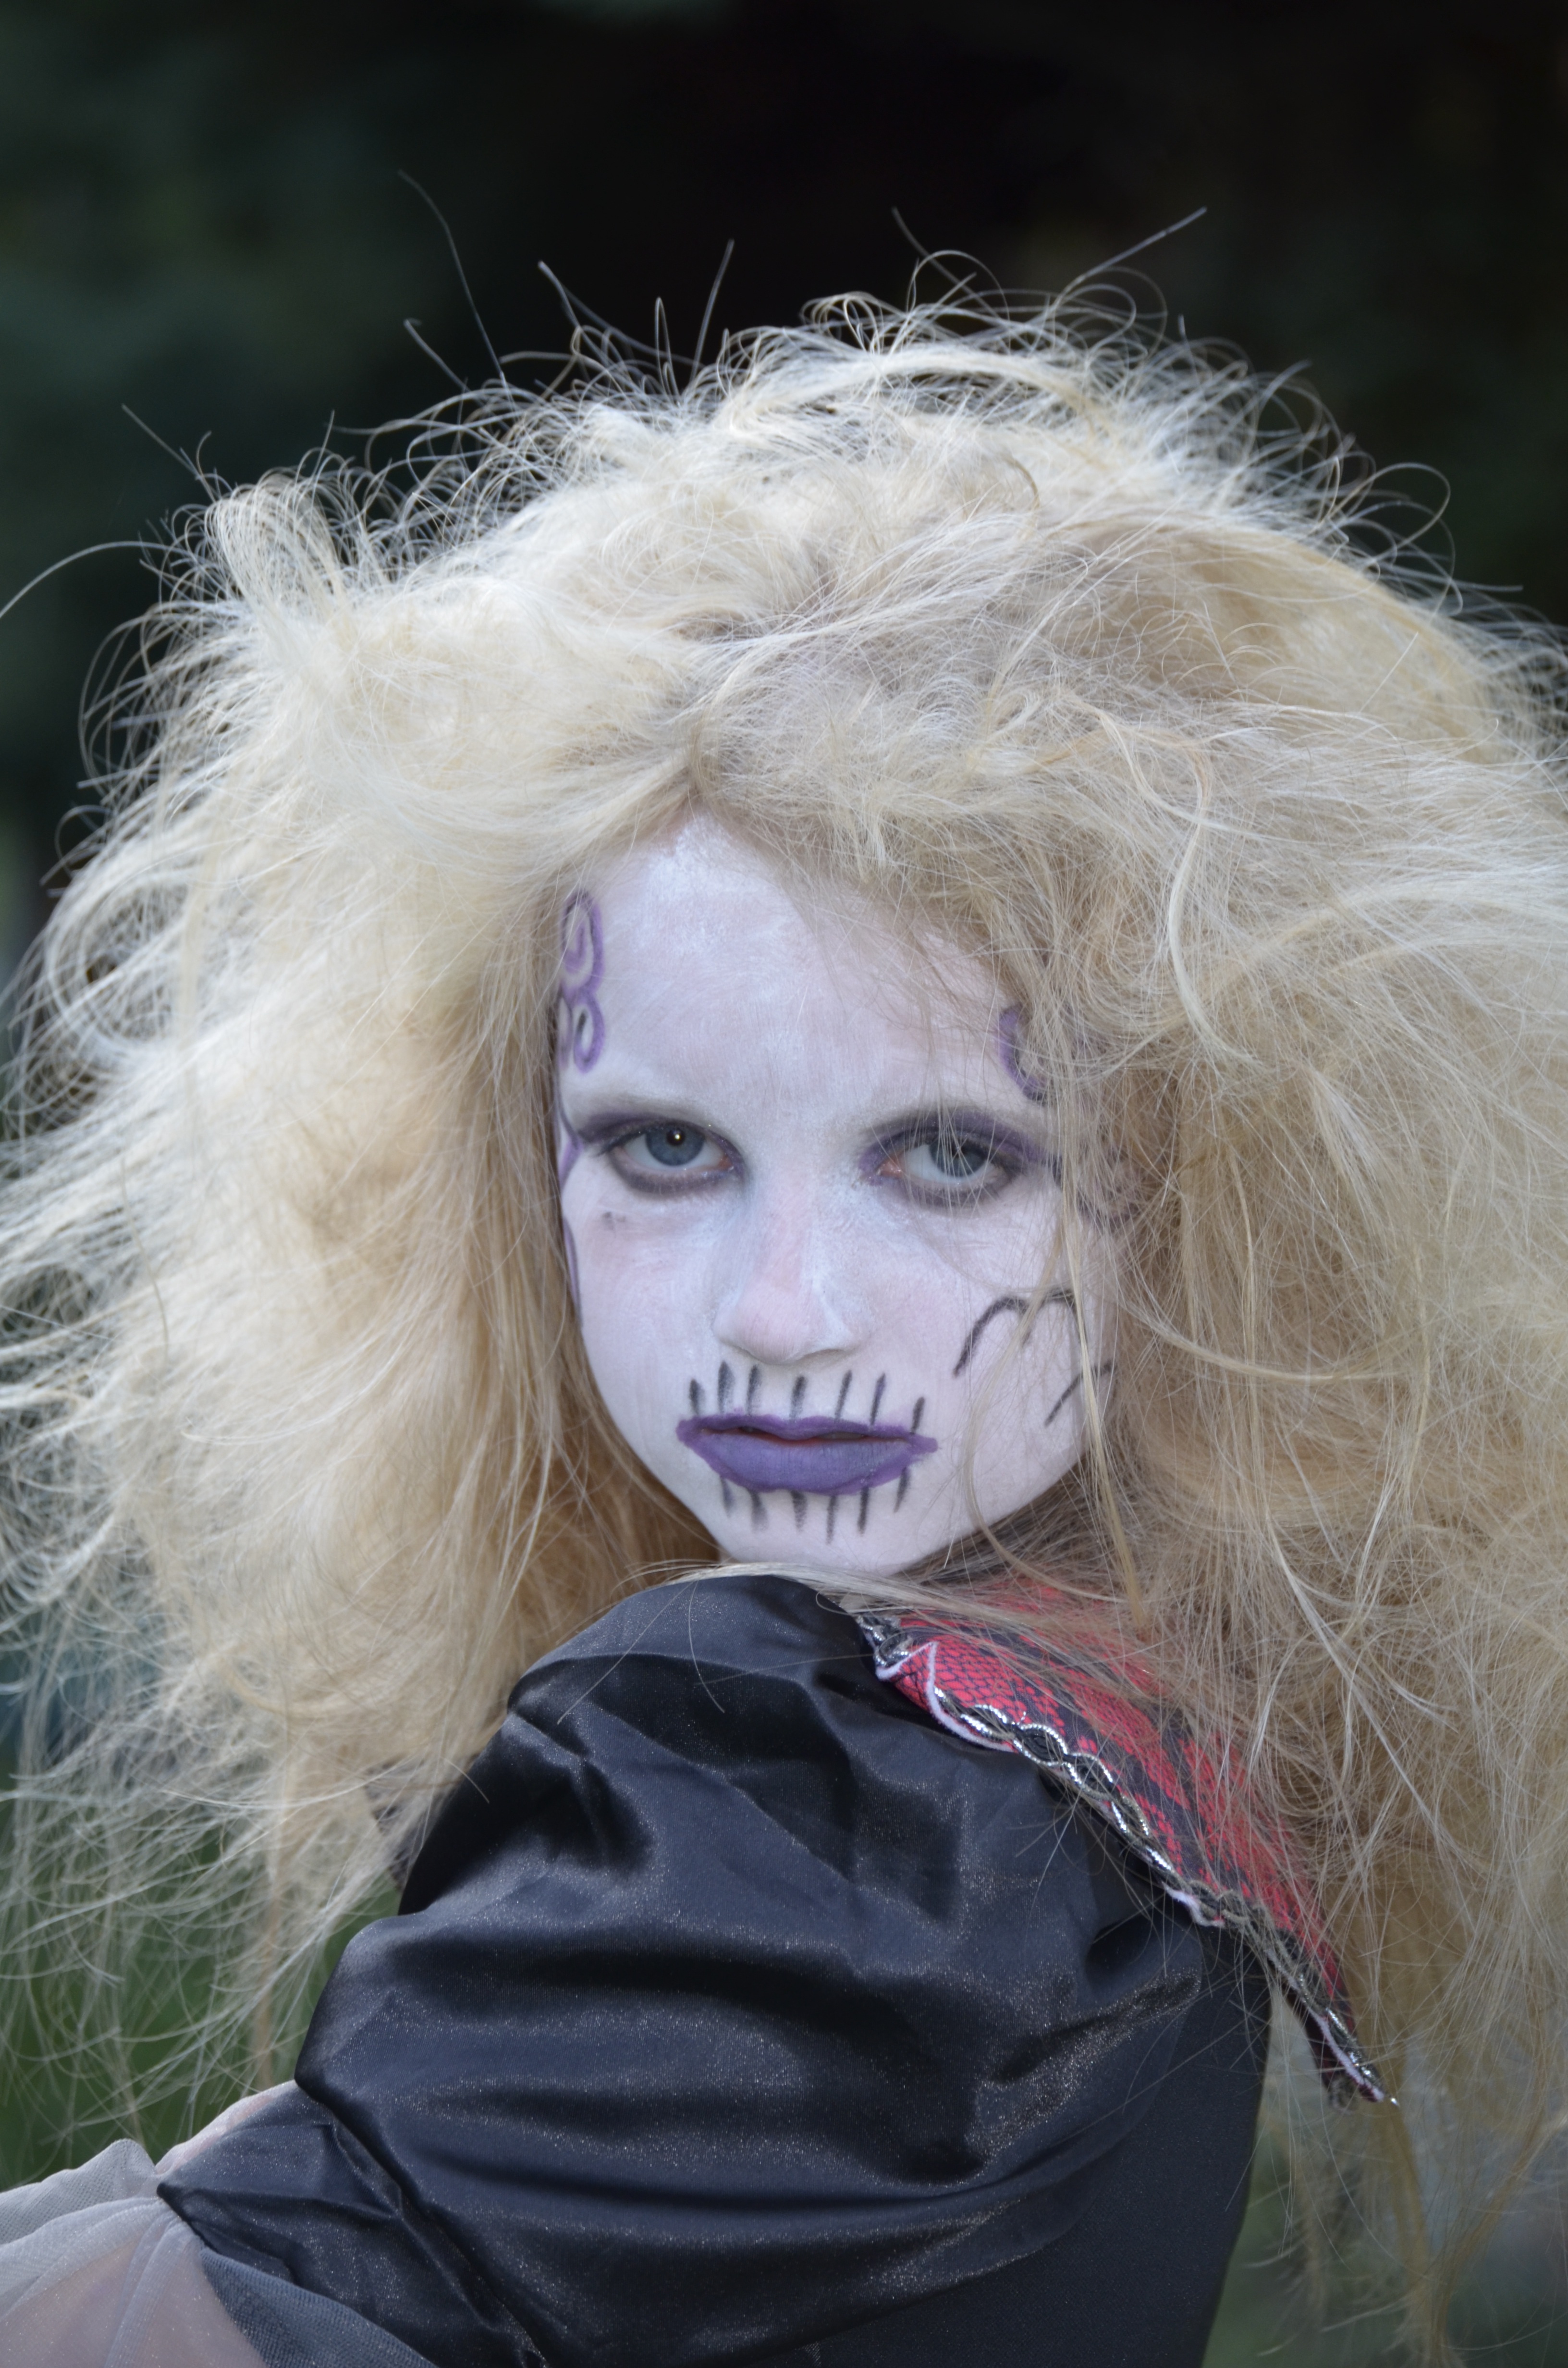
girl, hair, female, fur, portrait, model, mane, fashion, lady, close, hairstyle, face, eye, head, beauty, blond, out, costume, photo shoot, the witch